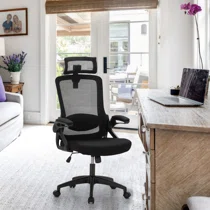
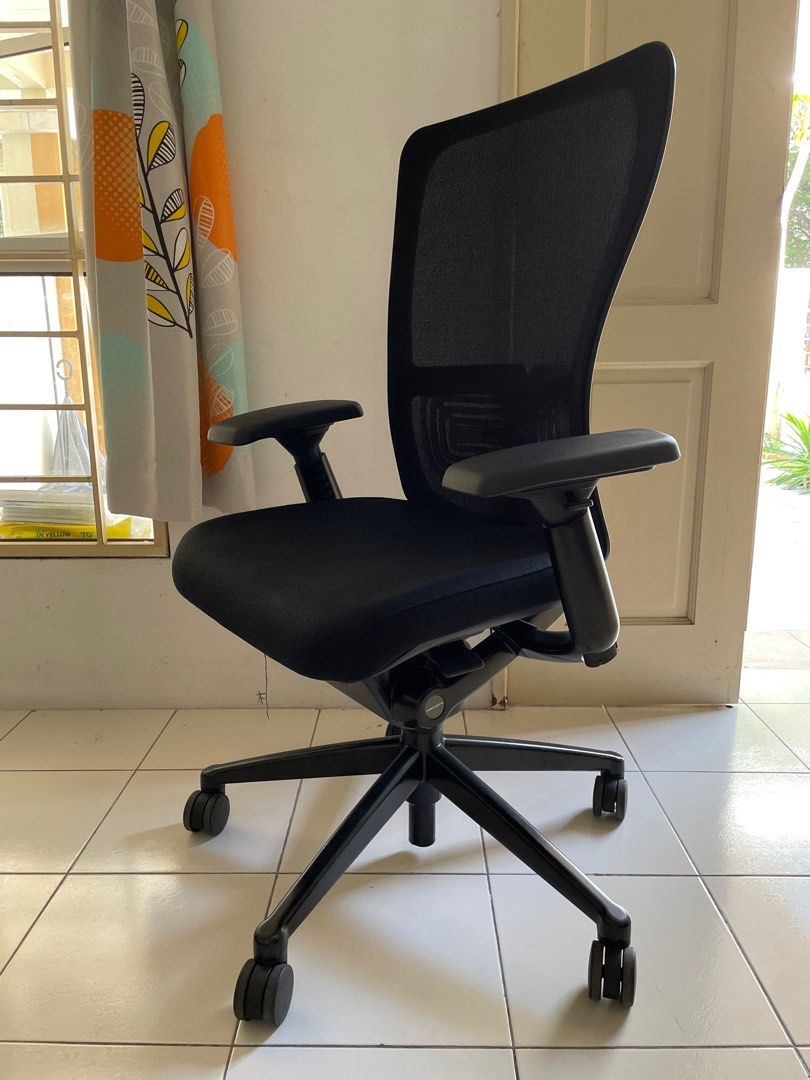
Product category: items_chair
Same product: no